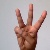
The image shows a hand gesture representing the letter 'W' in Indian Sign Language.